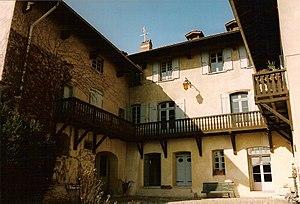
La Côte-Saint-André est une commune française située dans le département de l'Isère, dans l'arrondissement de Vienne, en région Auvergne-Rhône-Alpes.
Cet article recense les monuments historiques de la commune de La Côte-Saint-André, située dans le département de Isère, en France.
Le musée Hector-Berlioz est la maison natale du musicien Hector Berlioz à La Côte-Saint-André dans le Dauphiné.